Vincent Crisologo

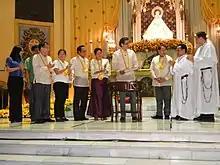
Crisologo (4th from left) during the October 4, 2012, Declaration of the Santo Domingo Church in Quezon City as National Cultural Treasure

Congressman Calalay personally endorsed Crisologo to fill in his slot as the representative of the 1st district before his death in 2003. Crisologo then ran in 2004 and decisively won.